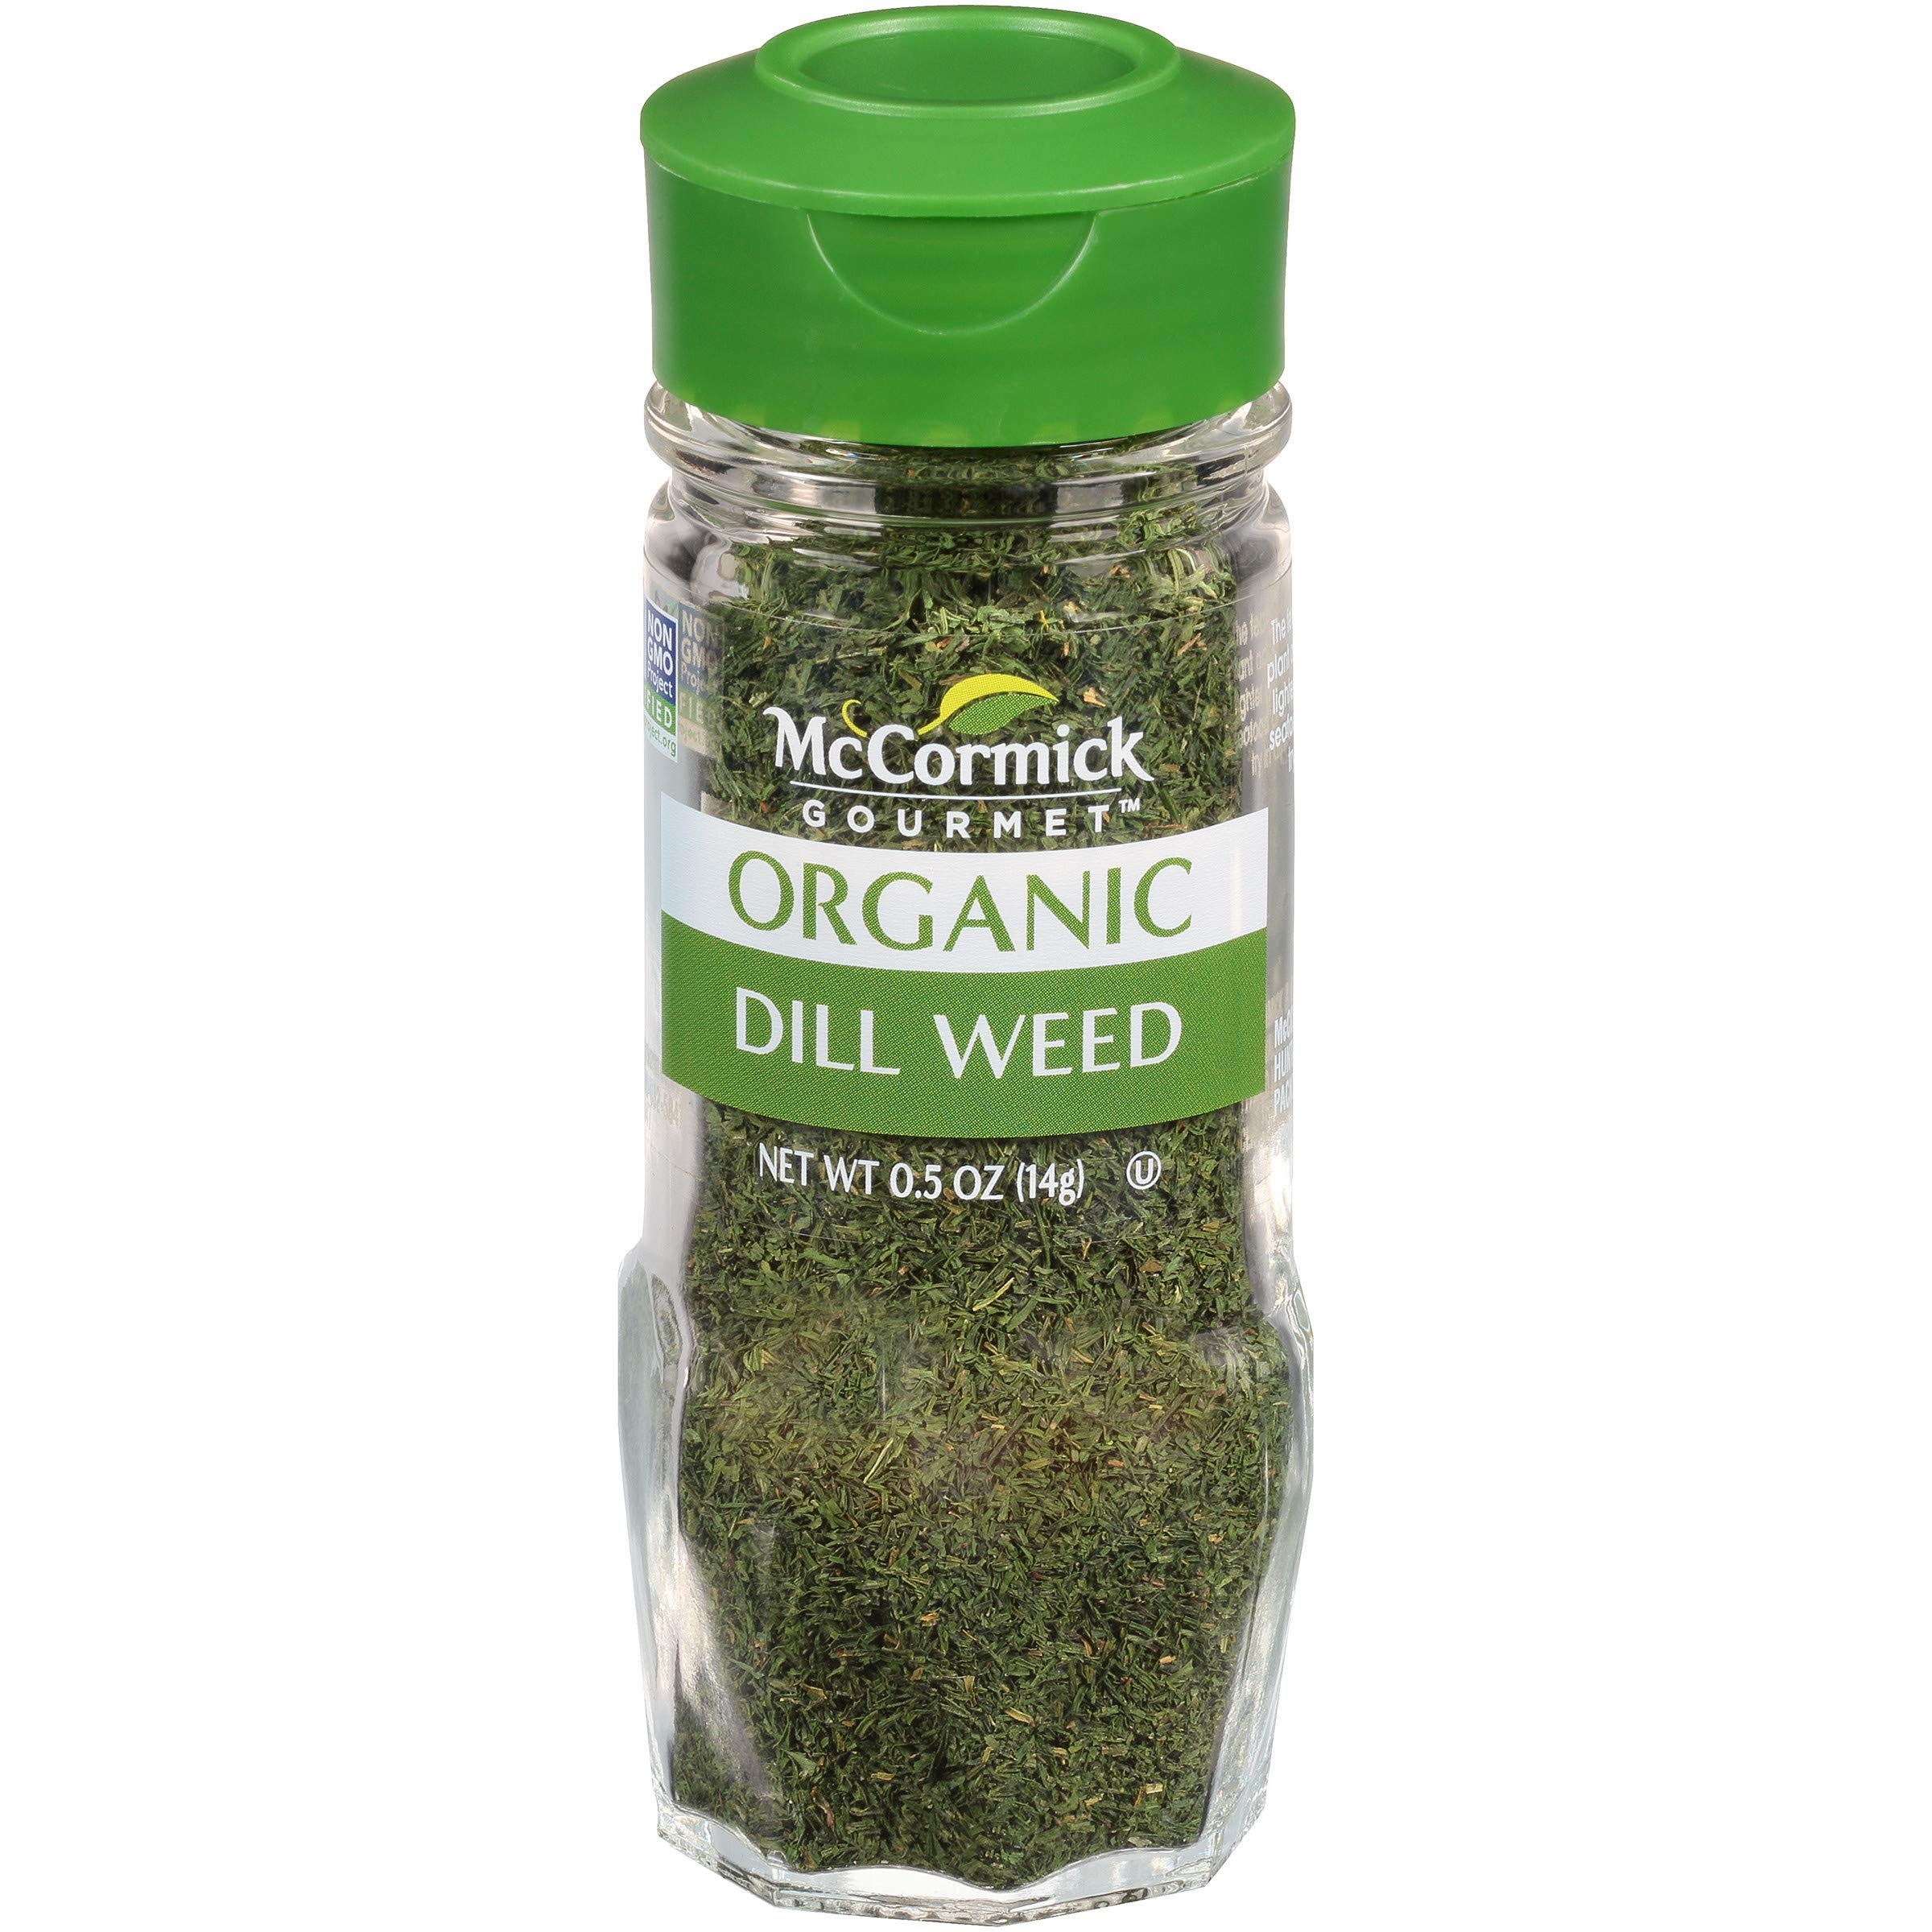
Item Name: McCormick Organic Dill Weed, 0.5 oz
Bullet Point 1: McCormick Gourmet Organic Dill Weed adds grassy sweetness & green color
Bullet Point 2: Our sourced dill weed is certified Organic and non GMO
Bullet Point 3: For dips, spreads and breads to homemade pickles and fresh-grilled salmon
Bullet Point 4: Pair with sour cream or yogurt in tzatziki, cucumber salad and potato salad
Bullet Point 5: Adds fresh green flavor to lighter salad, seafood and vegetable dishes
Value: 0.5
Unit: Fl Oz

Price: 8.93